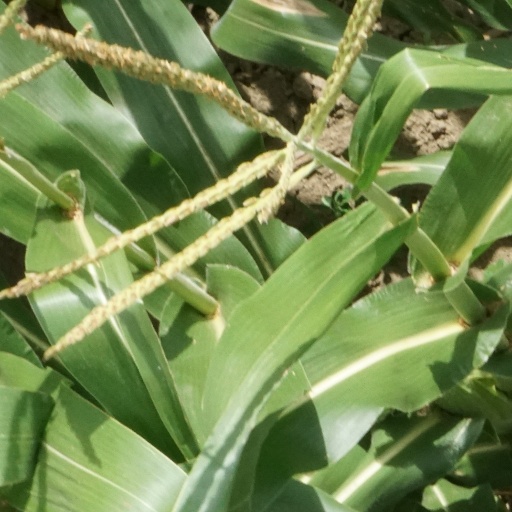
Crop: maize; corn